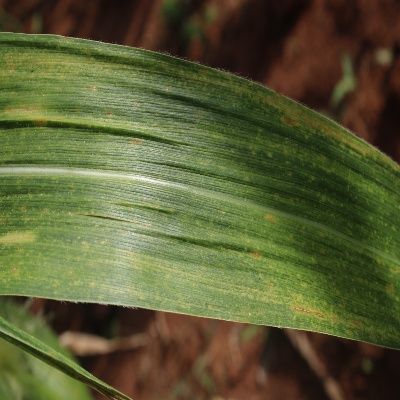
Crop: Maize
Condition: leaf spot